Overhead line

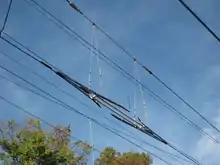
A section insulator at a section break in Amtrak's 12 kV catenary

Catenary wires are kept in mechanical tension because the pantograph causes mechanical oscillations in the wire. The waves must travel faster than the train to avoid producing standing waves, which could break the wire. Tensioning the line makes waves travel faster, and also reduces sag from gravity.